Cotyledon tomentosa

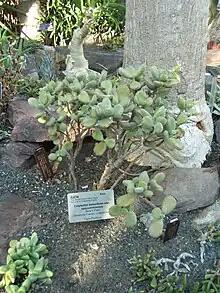
""ladysmithiensis"" spelling used at the US Botanic Garden

"Cotyledon tomentosa" is native to the semidesert Little Karoo region located in the southern parts of South Africa, from Ladismith to Steytlerville. "C. tomentosa" subsp. "tomentosa" is found near Calitzdorp, Willowmore, and Steytlerville, in the gravely soil of arid thicket, in slopes of sheltered ravines. In contrast, subsp. "ladismithiensis" is found in rocky outcrops in the southern Western Cape, between Laingsburg, Ladismith, and Muiskraal.